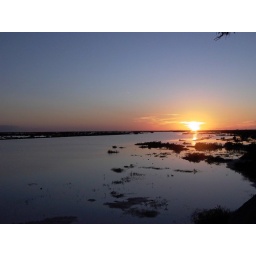
View from the Flamingo observation tower near our beach house.